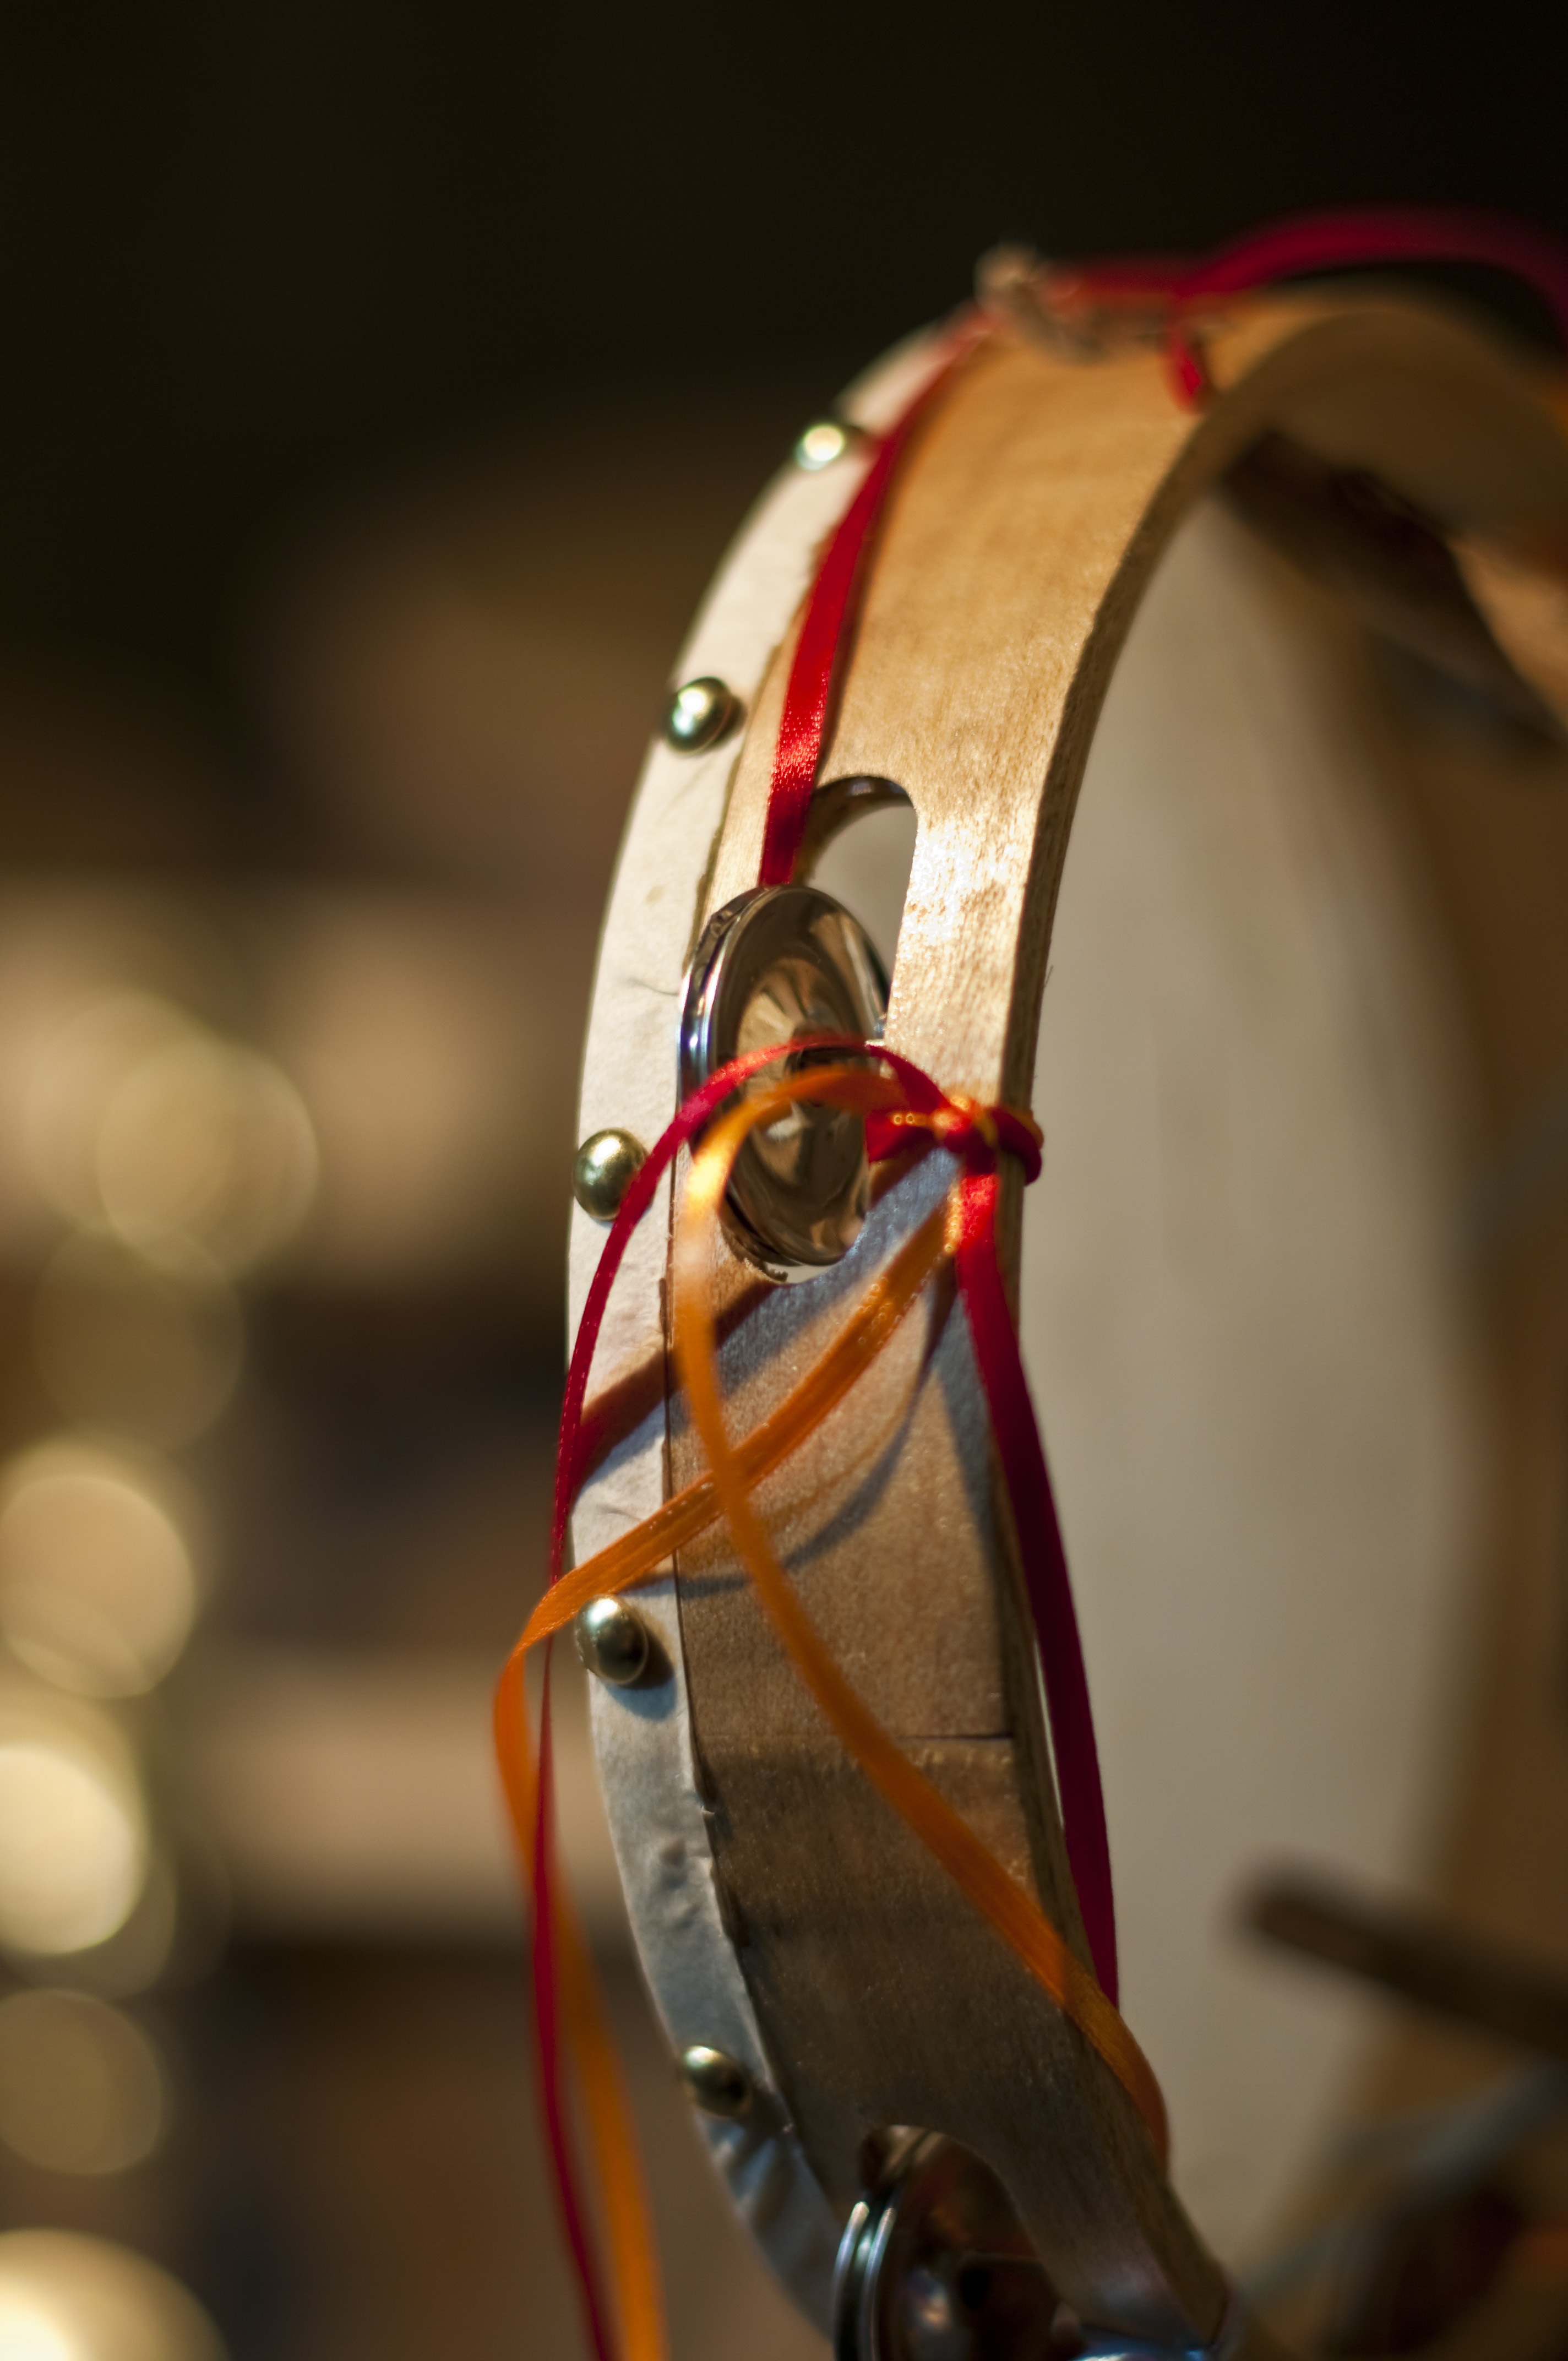
music, red, close up, footwear, folklore, tambourine, macro photography, pizzica